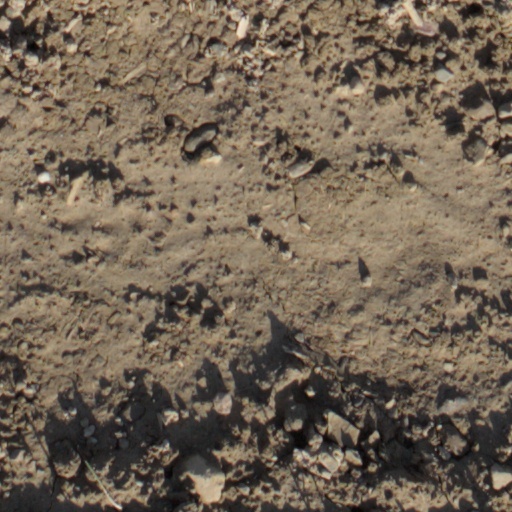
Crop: wheat